Mark Strong

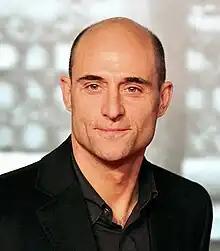
Strong at the Berlin premiere of "Sherlock Holmes" in 2010

Strong appeared in two "Prime Suspect" serials for ITV as Inspector (later Detective Chief Superintendent) Larry Hall, in "Prime Suspect 3" (1993) and "Prime Suspect 6" (2003). He also had starring roles in two BBC Two drama serials, "Our Friends in the North" (1996) and "The Long Firm" (2004), earning a BAFTA nomination for the latter. He also played the villainous Colonel Brand in "Sharpe's Mission" (1996). He portrayed the romantic lead, Mr. Knightley, in the 1996 ITV adaptation of Jane Austen's novel "Emma". He then played the role of Steve in the 1997 film adaptation of Nick Hornby's "Fever Pitch".